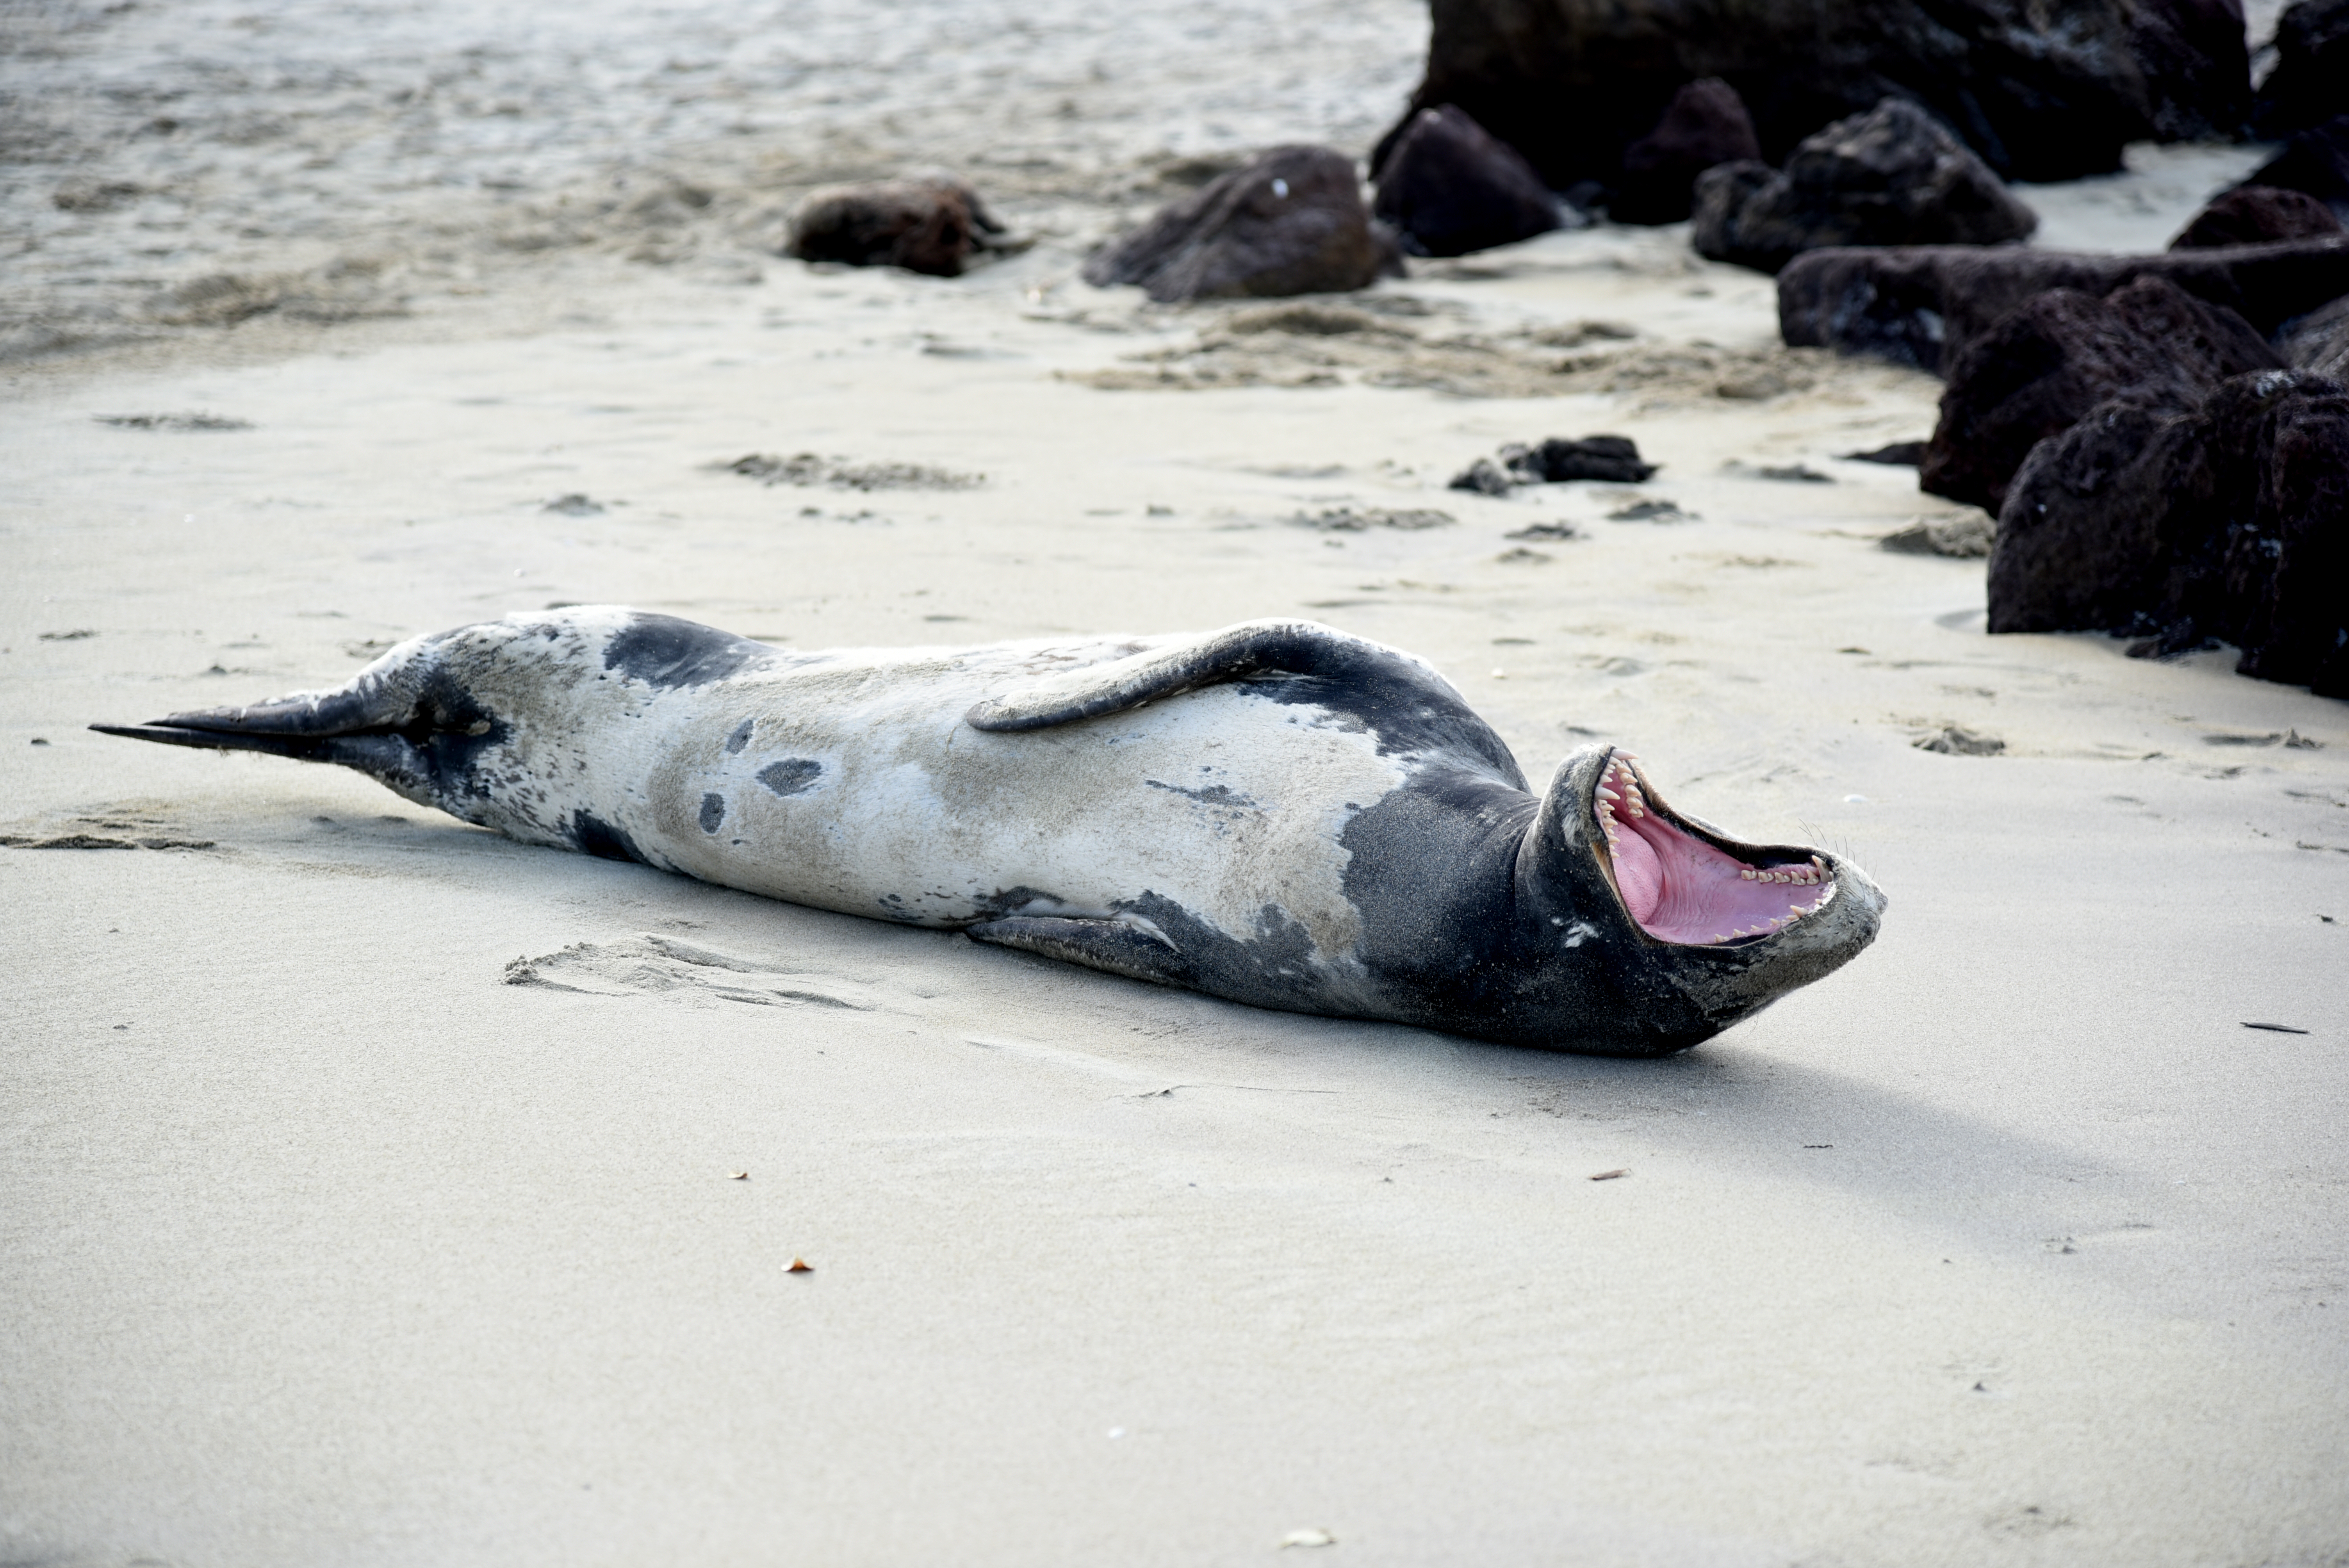
beach, sea, sand, rock, mammal, seal, sea lion, seals, harbor seal, marine mammal